Nash 600

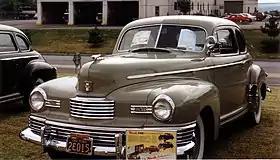
1946 Nash 600 2-door sedan

The Nash 600 is an automobile manufactured by the Nash-Kelvinator Corporation of Kenosha, Wisconsin, for the 1941 through 1949 model years, after which the car was renamed the Nash Statesman.